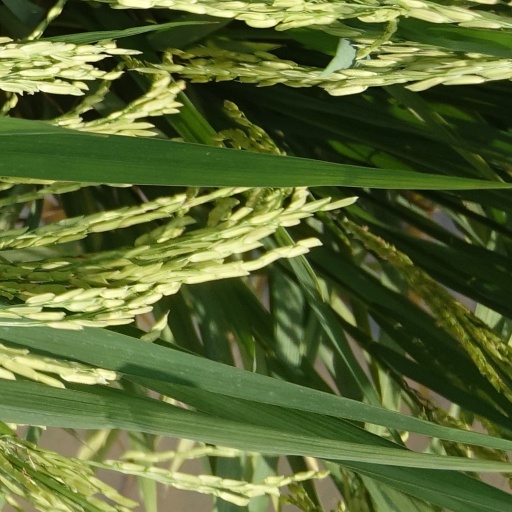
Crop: rice